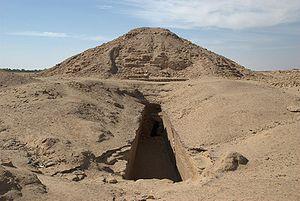
El-Kourrou est une vaste nécropole antique utilisée entre la fin du IXᵉ siècle et le VIIᵉ siècle avant notre ère.
Piânkhy, ou Piye, selon les lectures de son nom, est roi de Napata et pharaon, de -752 à -721, ou -747 à -716, selon Peter Clayton. Il est le fils de Kachta.
Le royaume de Koush est l'appellation que les Égyptiens antiques ont donnée au royaume qui s'établit au sud de leur pays dès l'Ancien Empire.